Saint-Vincent-de-Paul, Quebec

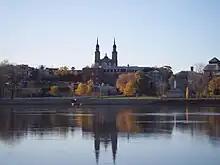
Saint-Vincent-de-Paul

Saint-Vincent-de-Paul is a district in the eastern part of Laval, Quebec, Canada. Saint-Vincent-de-Paul was a town before August 6, 1965. Saint-Vincent-de-Paul is named after Vincent de Paul.